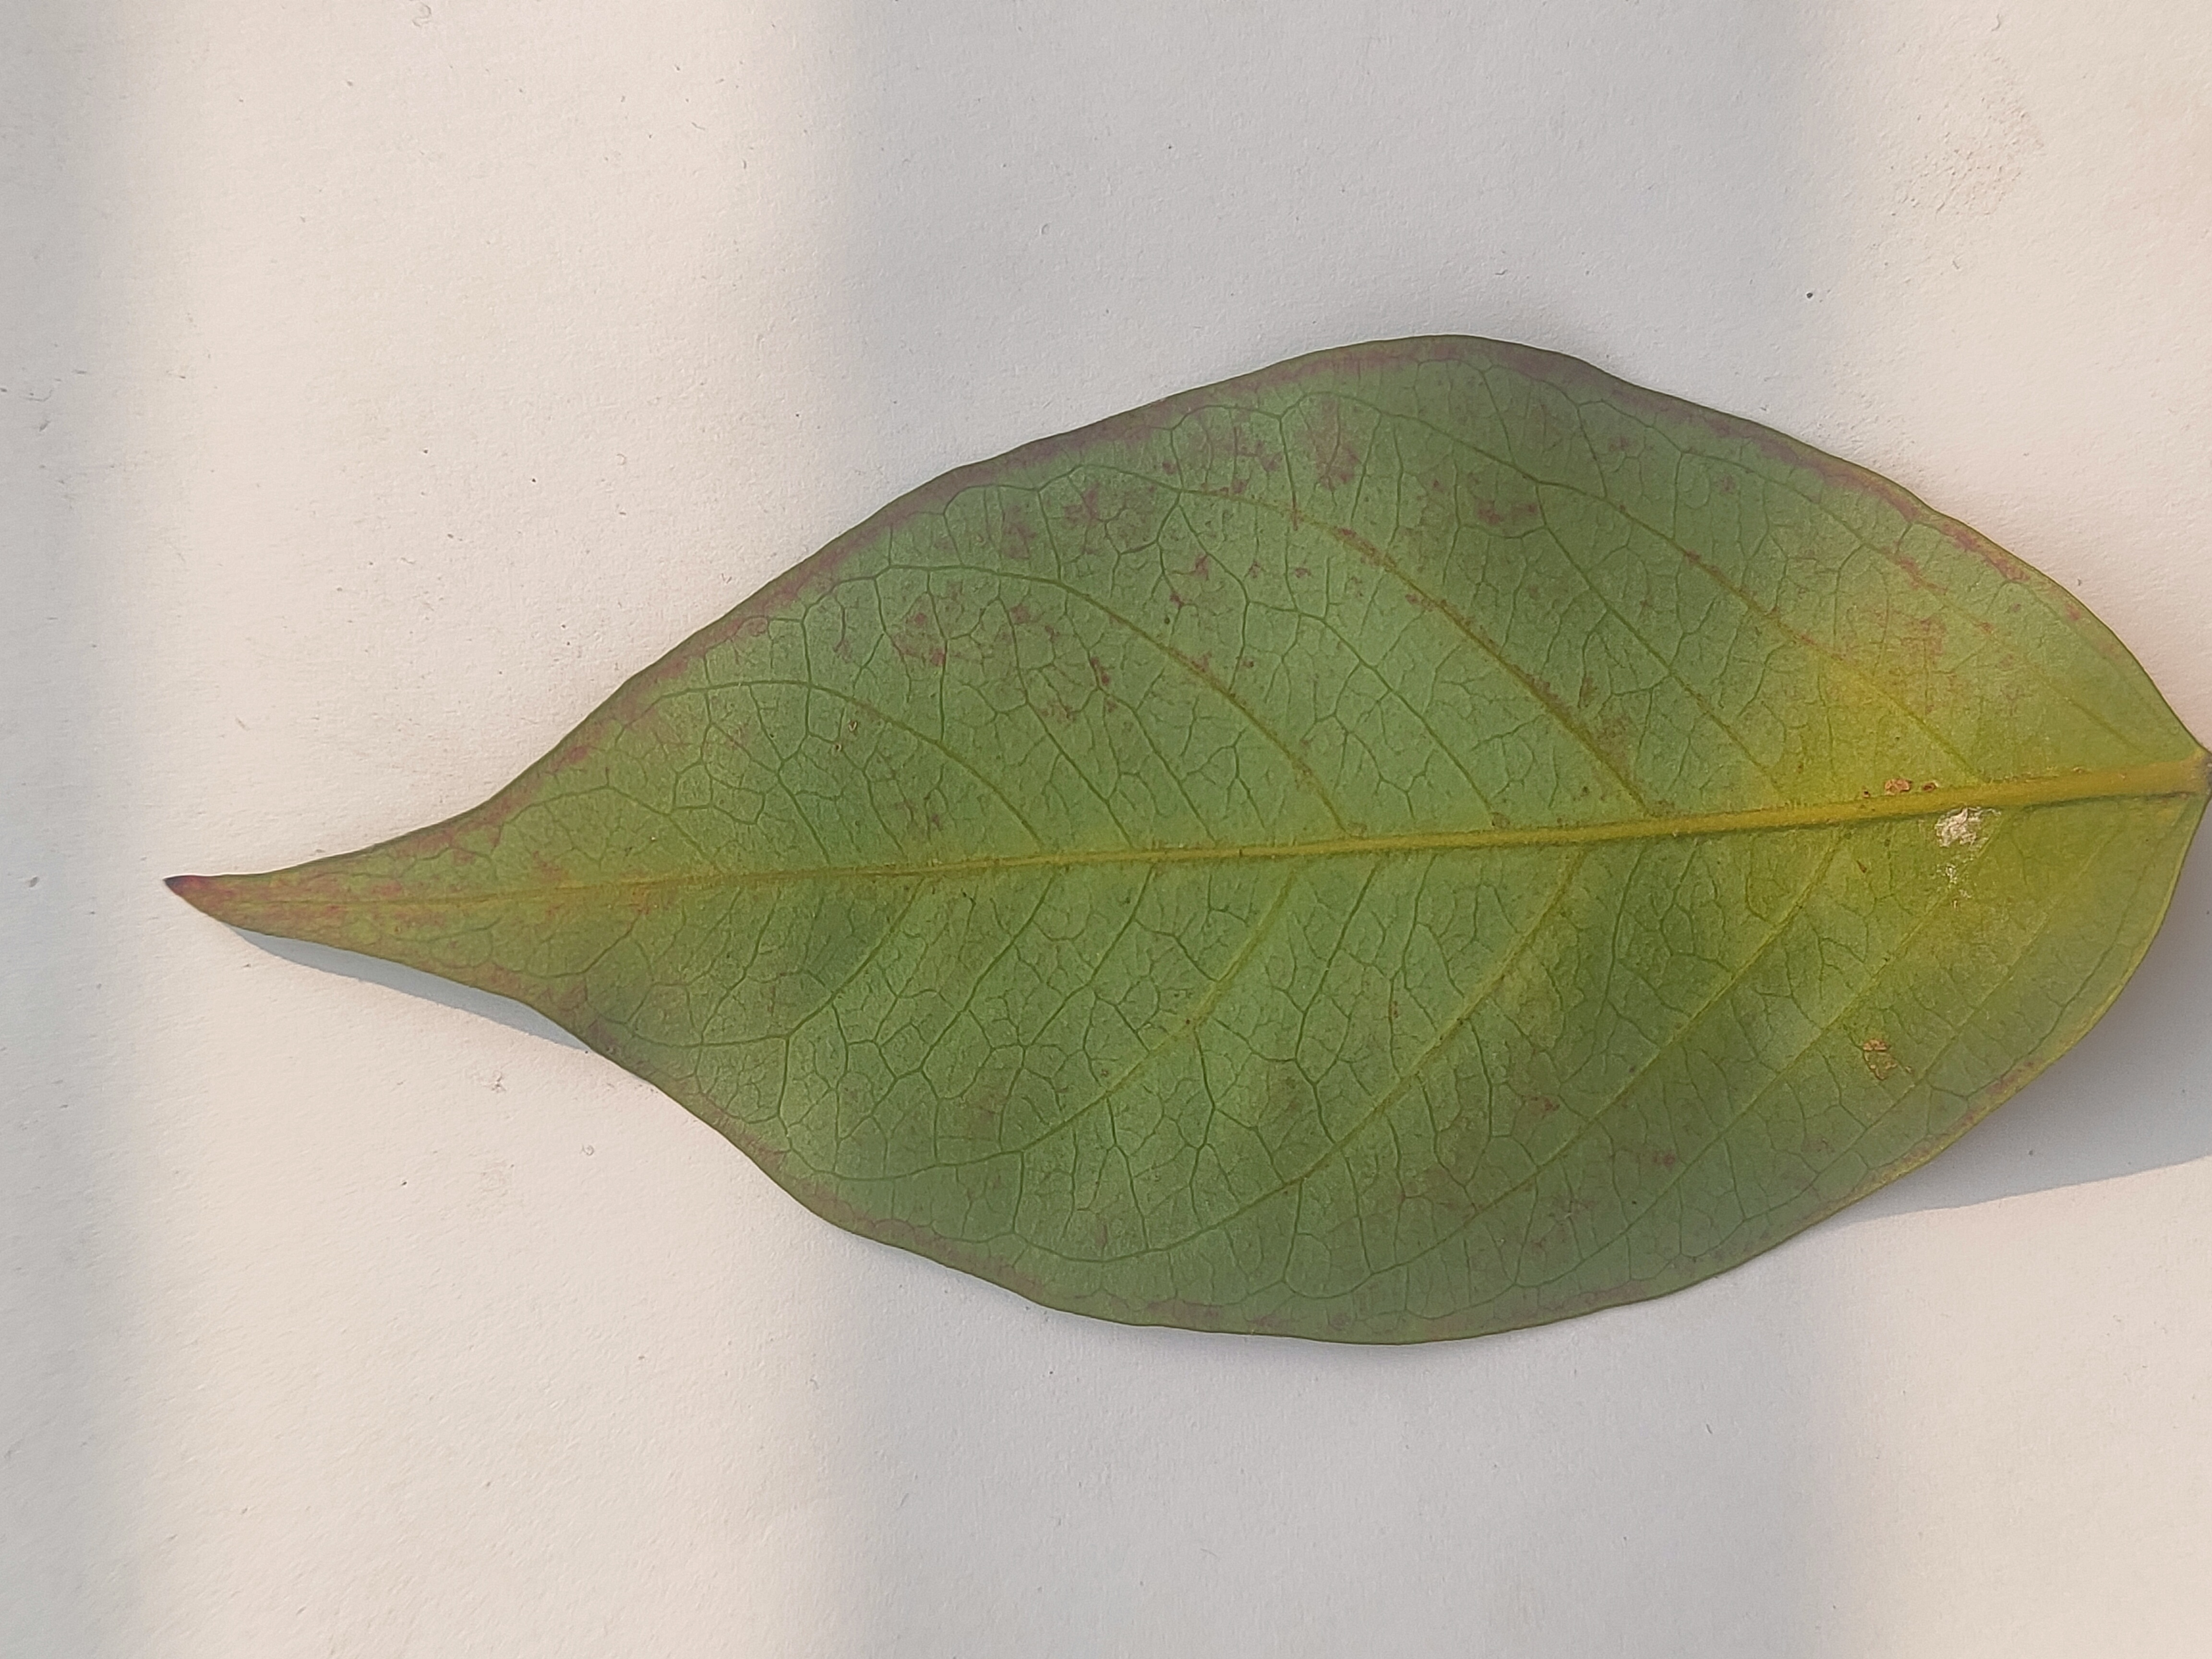
Leaf variety: Star Fruit